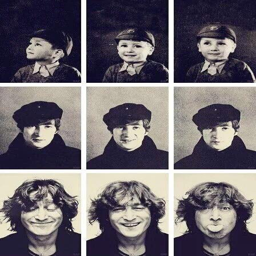
the many faces of rock artist .